Johann von Appel

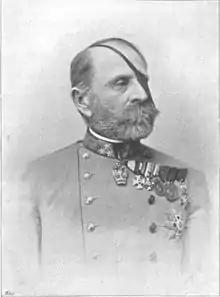
Johann von Appel, 1900

Johann Freiherr von Appel (also Baron Johann von Appel), (b. 11 November 1826, Sikirevci, Slavonski Brod; 7. September 1906, Gradisca d'Isonzo) was an Austro-Hungarian general and administrator. He was the Austrian governor of Bosnia and Herzegovina between 1882 and 1903.